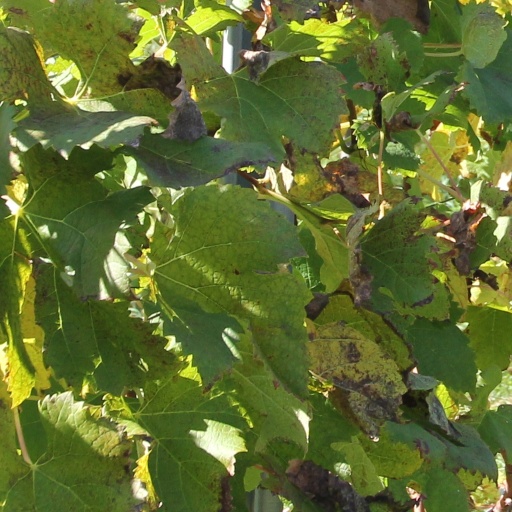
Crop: grape